John J. Studzinski

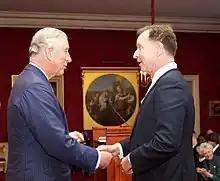
John Studzinski and Charles III

Studzinski is involved in philanthropy, patronage, and charity work, mainly around the arts, the homeless, and human rights. His charity, the Genesis Foundation, supports creatives early in their careers. He co-founded and chairs the Arise Foundation, which combats human trafficking and slavery.